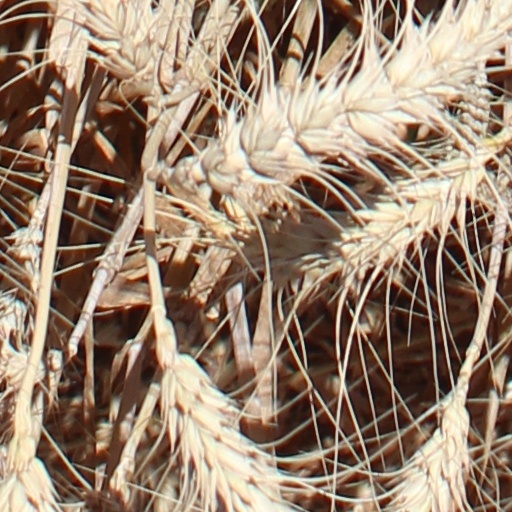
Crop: wheat